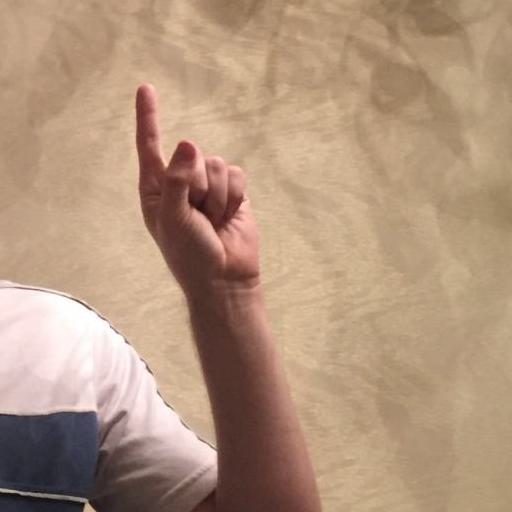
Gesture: one